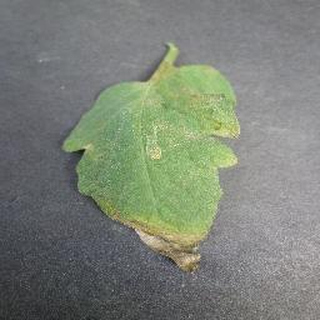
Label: tomato_late_blight